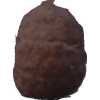
Label: orange_peeled